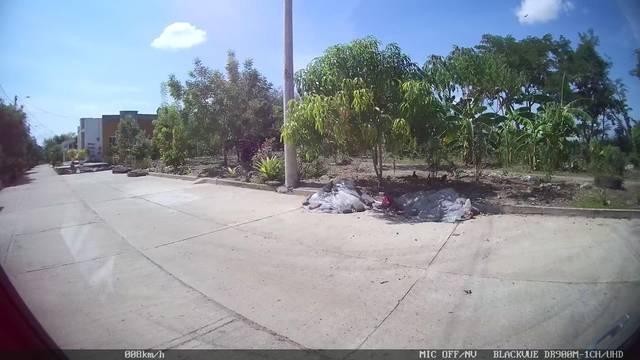
Region: Colombia
Coordinates: 8.736, -75.863